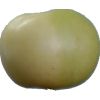
Label: Apple 6